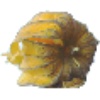
Label: Physalis with Husk 1